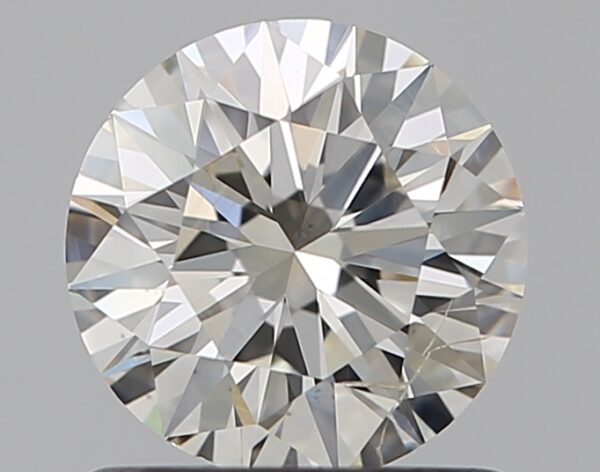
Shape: round
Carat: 0.9
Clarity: SI2
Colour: H
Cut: EX
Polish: VG
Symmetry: EX
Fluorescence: ST
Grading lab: GIA
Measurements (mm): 6.18 x 6.2 x 3.85